Magazine Enterprises

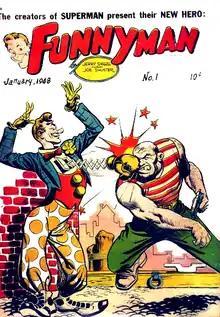
"Funnyman" #1 (Jan. 1948). Cover art by Joe Shuster.

In late 1947, Superman creators Jerry Siegel and Joe Shuster collaborated once again with editor Vin Sullivan, who had worked with the writer-artist team during their nascent days freelancing for National Allied Publications, the future DC Comics. The duo had decamped to Magazine Enterprises after leaving National Allied (by then called National Comics) and suing to regain the rights to Superman and their later creation, Superboy. Siegel and Shuster brought most of their studio's artists with them, except for 1950s Superman penciler Wayne Boring, and created the new character Funnyman, a slapstick-comedian hero. Both as a comic book and as a comic strip, however, the character failed to find an audience.